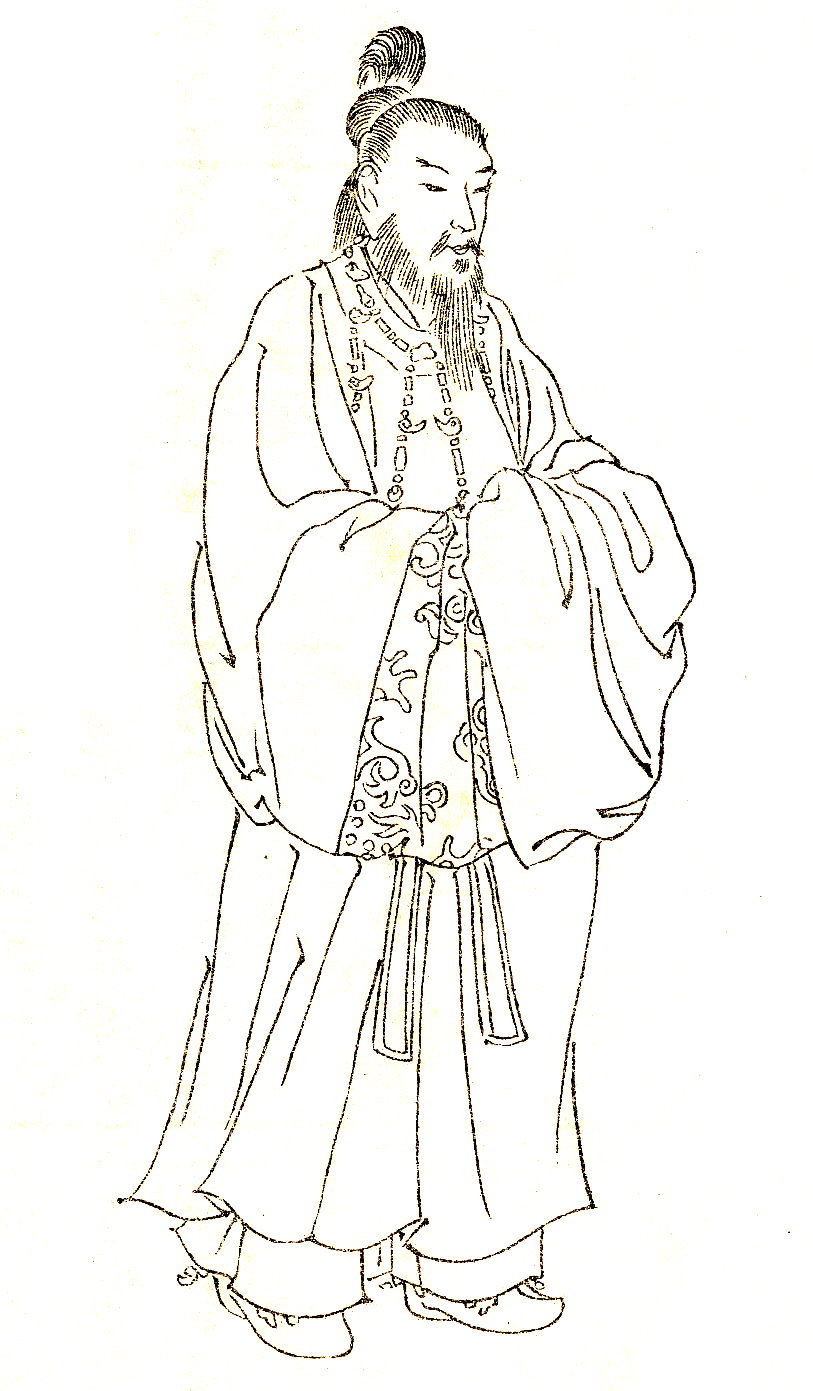
เจ้าชายอูจิ โนะ วาคิอิราสึโคะ

เจ้าชายอูจิ โนะ วาคิอิราสึโคะ (; ? - ?) มกุฎราชกุมารพระองค์แรกในประวัติศาสตร์ญี่ปุ่น โดยพระองค์เป็นพระราชโอรสใน จักรพรรดิโอจิง จักรพรรดิองค์ที่ 15 และเป็นพระอนุชาต่างพระมารดาของ จักรพรรดินินโตกุ จักรพรรดิองค์ที่ 16
หลักฐานเกี่ยวกับเจ้าชายอูจิมีน้อยมากเพราะแทบไม่มีหลักฐานว่าพระองค์ประสูติเมื่อใด ได้รับการสถาปนาเป็นรัชทายาทเมื่อใด และสิ้นพระชนม์เมื่อใด
แต่หลังจากการสิ้นพระชนม์ของพระองค์แล้วพระราชบิดาคือ จักรพรรดิโอจิง ก็มิได้สถาปนาผู้ใดเป็นรัชทายาทอีกกระทั่งก่อนสวรรคตจึงได้มอบราชสมบัติให้กับพระราชโอรสพระองค์ซึ่งต่อมาขึ้นสืบราชบัลลังก์เป็น จักรพรรดินินโตกุ
== พงศาวลี ==
<div class="NavFrame"
style="text-align:center;font-size:80%>
พงศาวลีตั้งแต่จักรพรรดิองค์ที่ 10 ถึงองค์ที่ 25
== ดูเพิ่ม ==
* โคไตชิ
หมวดหมู่:ราชวงศ์ญี่ปุ่น
หมวดหมู่:เจ้าชายญี่ปุ่น
หมวดหมู่:บุคคลในยุคโคะฟุง
หมวดหมู่:โคไตชิ